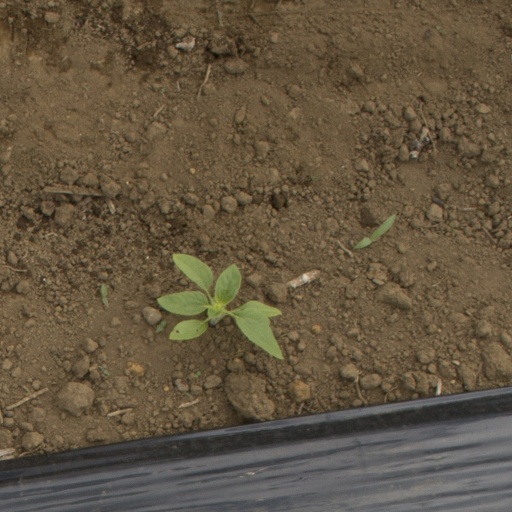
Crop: Jerusalem artichoke